Stephen Toulson & Sons

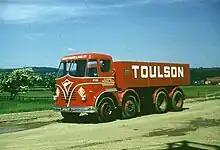
ST&S Foden no.133, Otley Quarry

In 1928, the company raised mortgages for additional property in Sheffield and Knottingley, including 3 Shepcote Lane, Tinsley and Olympia Garage on Low Green, Knottingley, which Jack Toulson would operate to service and maintain the growing fleet of motor vehicles.